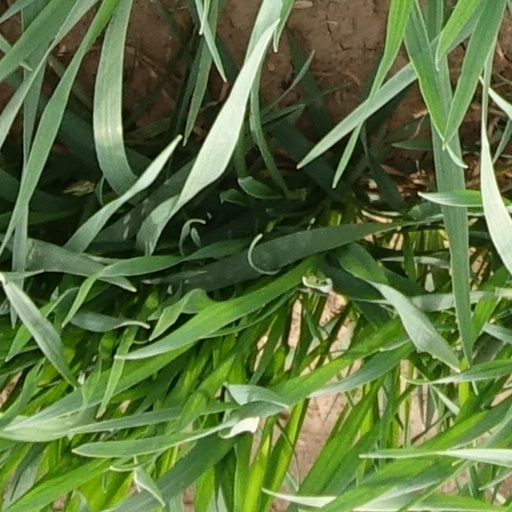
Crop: wheat